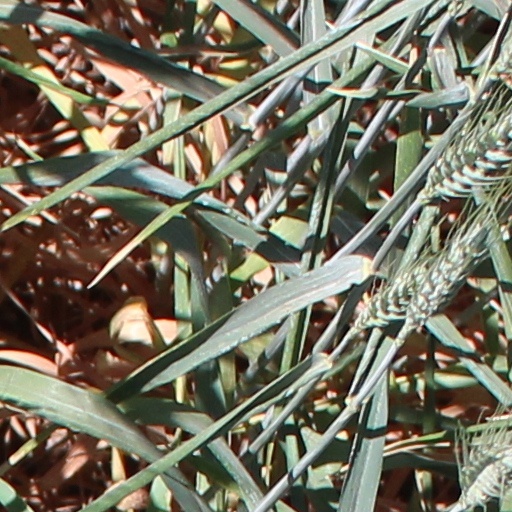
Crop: wheat